Mai Meneses

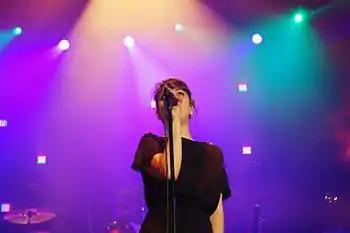
Retales de Carnaval tour concert

Their second album, titled "Retales De Carnaval" (Carnival Leftovers), was released two years later, on 30 September 2008. The first single, "Tenia Tanto que Darte" (I Had a Lot To Give You), premiered on 23 August 2008. As with the first record, this second album was entirely composed by Mai.